Treadway Russell Nash

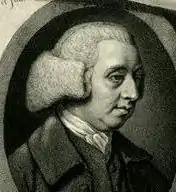

Treadway Russell Nash (24 June 1724 – 26 January 1811) was an English clergyman, now known as an early historian of Worcestershire and the author of "Collections for the History of Worcestershire", an important source document for Worcestershire county histories. He was a fellow of the Society of Antiquaries of London.